Jonathan Bergmann

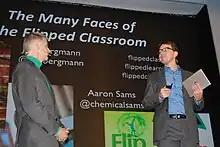
Bergmann and Sams at the Congreso Internacional de Innovación Educativa at the Tec de Monterrey, Mexico City Campus

Bergmann did not invent flipped learning. However, he is noted as a developer of the flipped class movement. Along with fellow chemistry teacher Aaron Sams, he began experimenting with recording content lectures. The idea was to have students watch the videos at home and work on exercises and projects in the classroom under supervision, "flipping" the homework to school and the lecture to home. Bergmann found that with this model, his students' test scores went up.